Biggin by Hulland

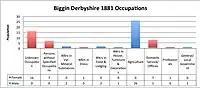
Total Occupations from both genders of Biggin, Derbyshire, as reported by the Census of Industry Occupational Data of 1881

The occupation statistic of Biggin, Derbyshire in 1881 from the bar chart shows that the industry of Agriculture was the occupation that flavoured most men with the total of 26 workers involved. However, there were no women contributed to this industry due to the heavy workload required that women could not be able to manage. On the other hand, the highest number of women job was the Unknown occupation that could not be conducted, this is the total of 16 of them.